Denpasar

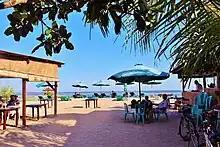
Sanur Beach

Bali was once known for its mud walls and thatched gates but gated residential developments and shop houses now characterize urban Bali.